Populous DS

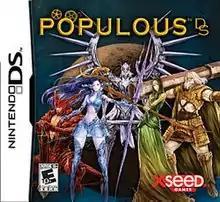
North American cover art

is a real-time strategy video game developed by Genki. It was published in Japan by Electronic Arts on February 21, 2008, in North America by Xseed Games on November 11, 2008, and in Europe by Rising Star Games on February 27, 2009, for the Nintendo DS.